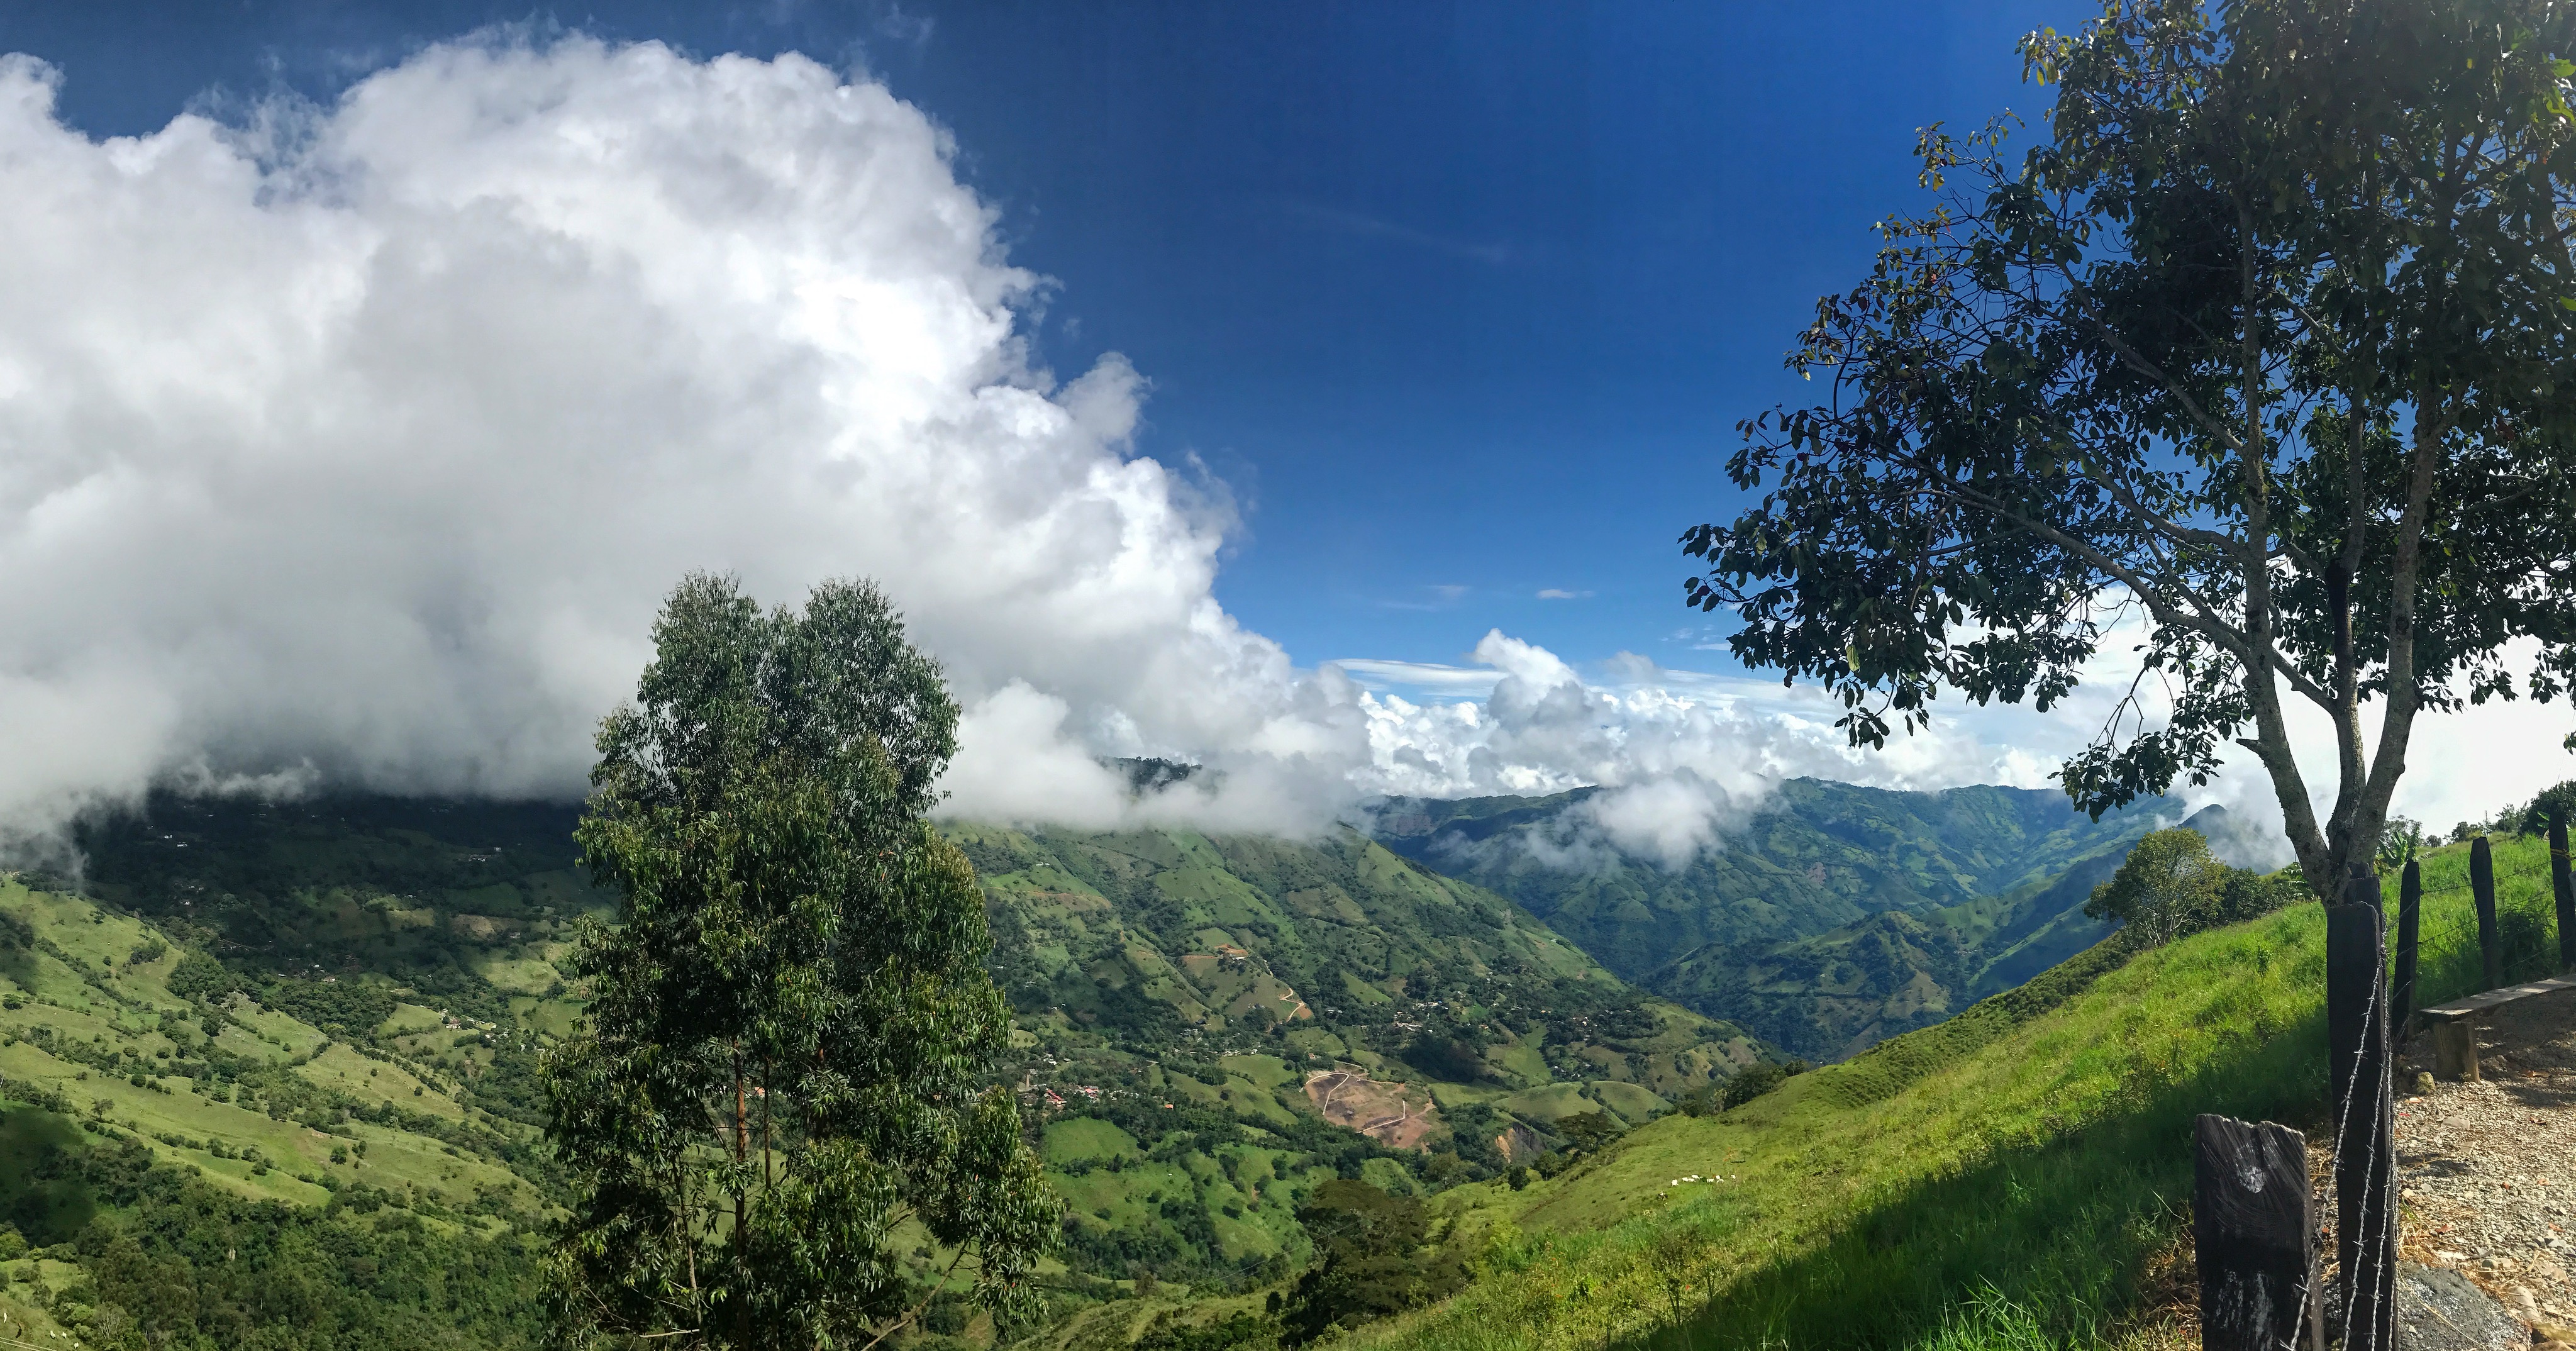
colombian, mountains, mountainous landforms, sky, mountain, nature, hill station, cloud, natural landscape, highland, mountain range, atmospheric phenomenon, wilderness, hill, alps, cumulus, valley, mount scenery, tree, ridge, landscape, grass, photography, national park, meteorological phenomenon, forest, geological phenomenon, plant, fell, massif, jungle, tourism, grassland